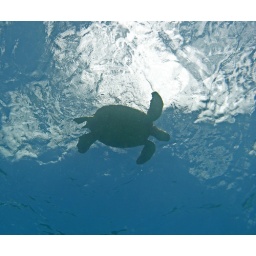
turtle in the sky